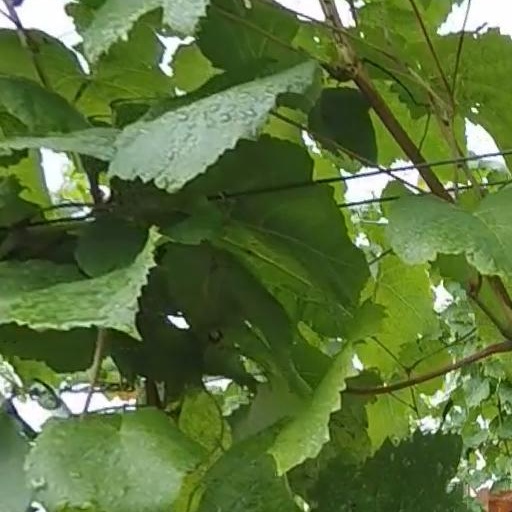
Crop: grape